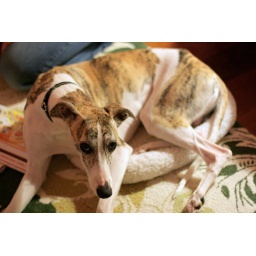
Carmen gave Kelly a new cat bed for her cats. Enzo was breaking it in for them.